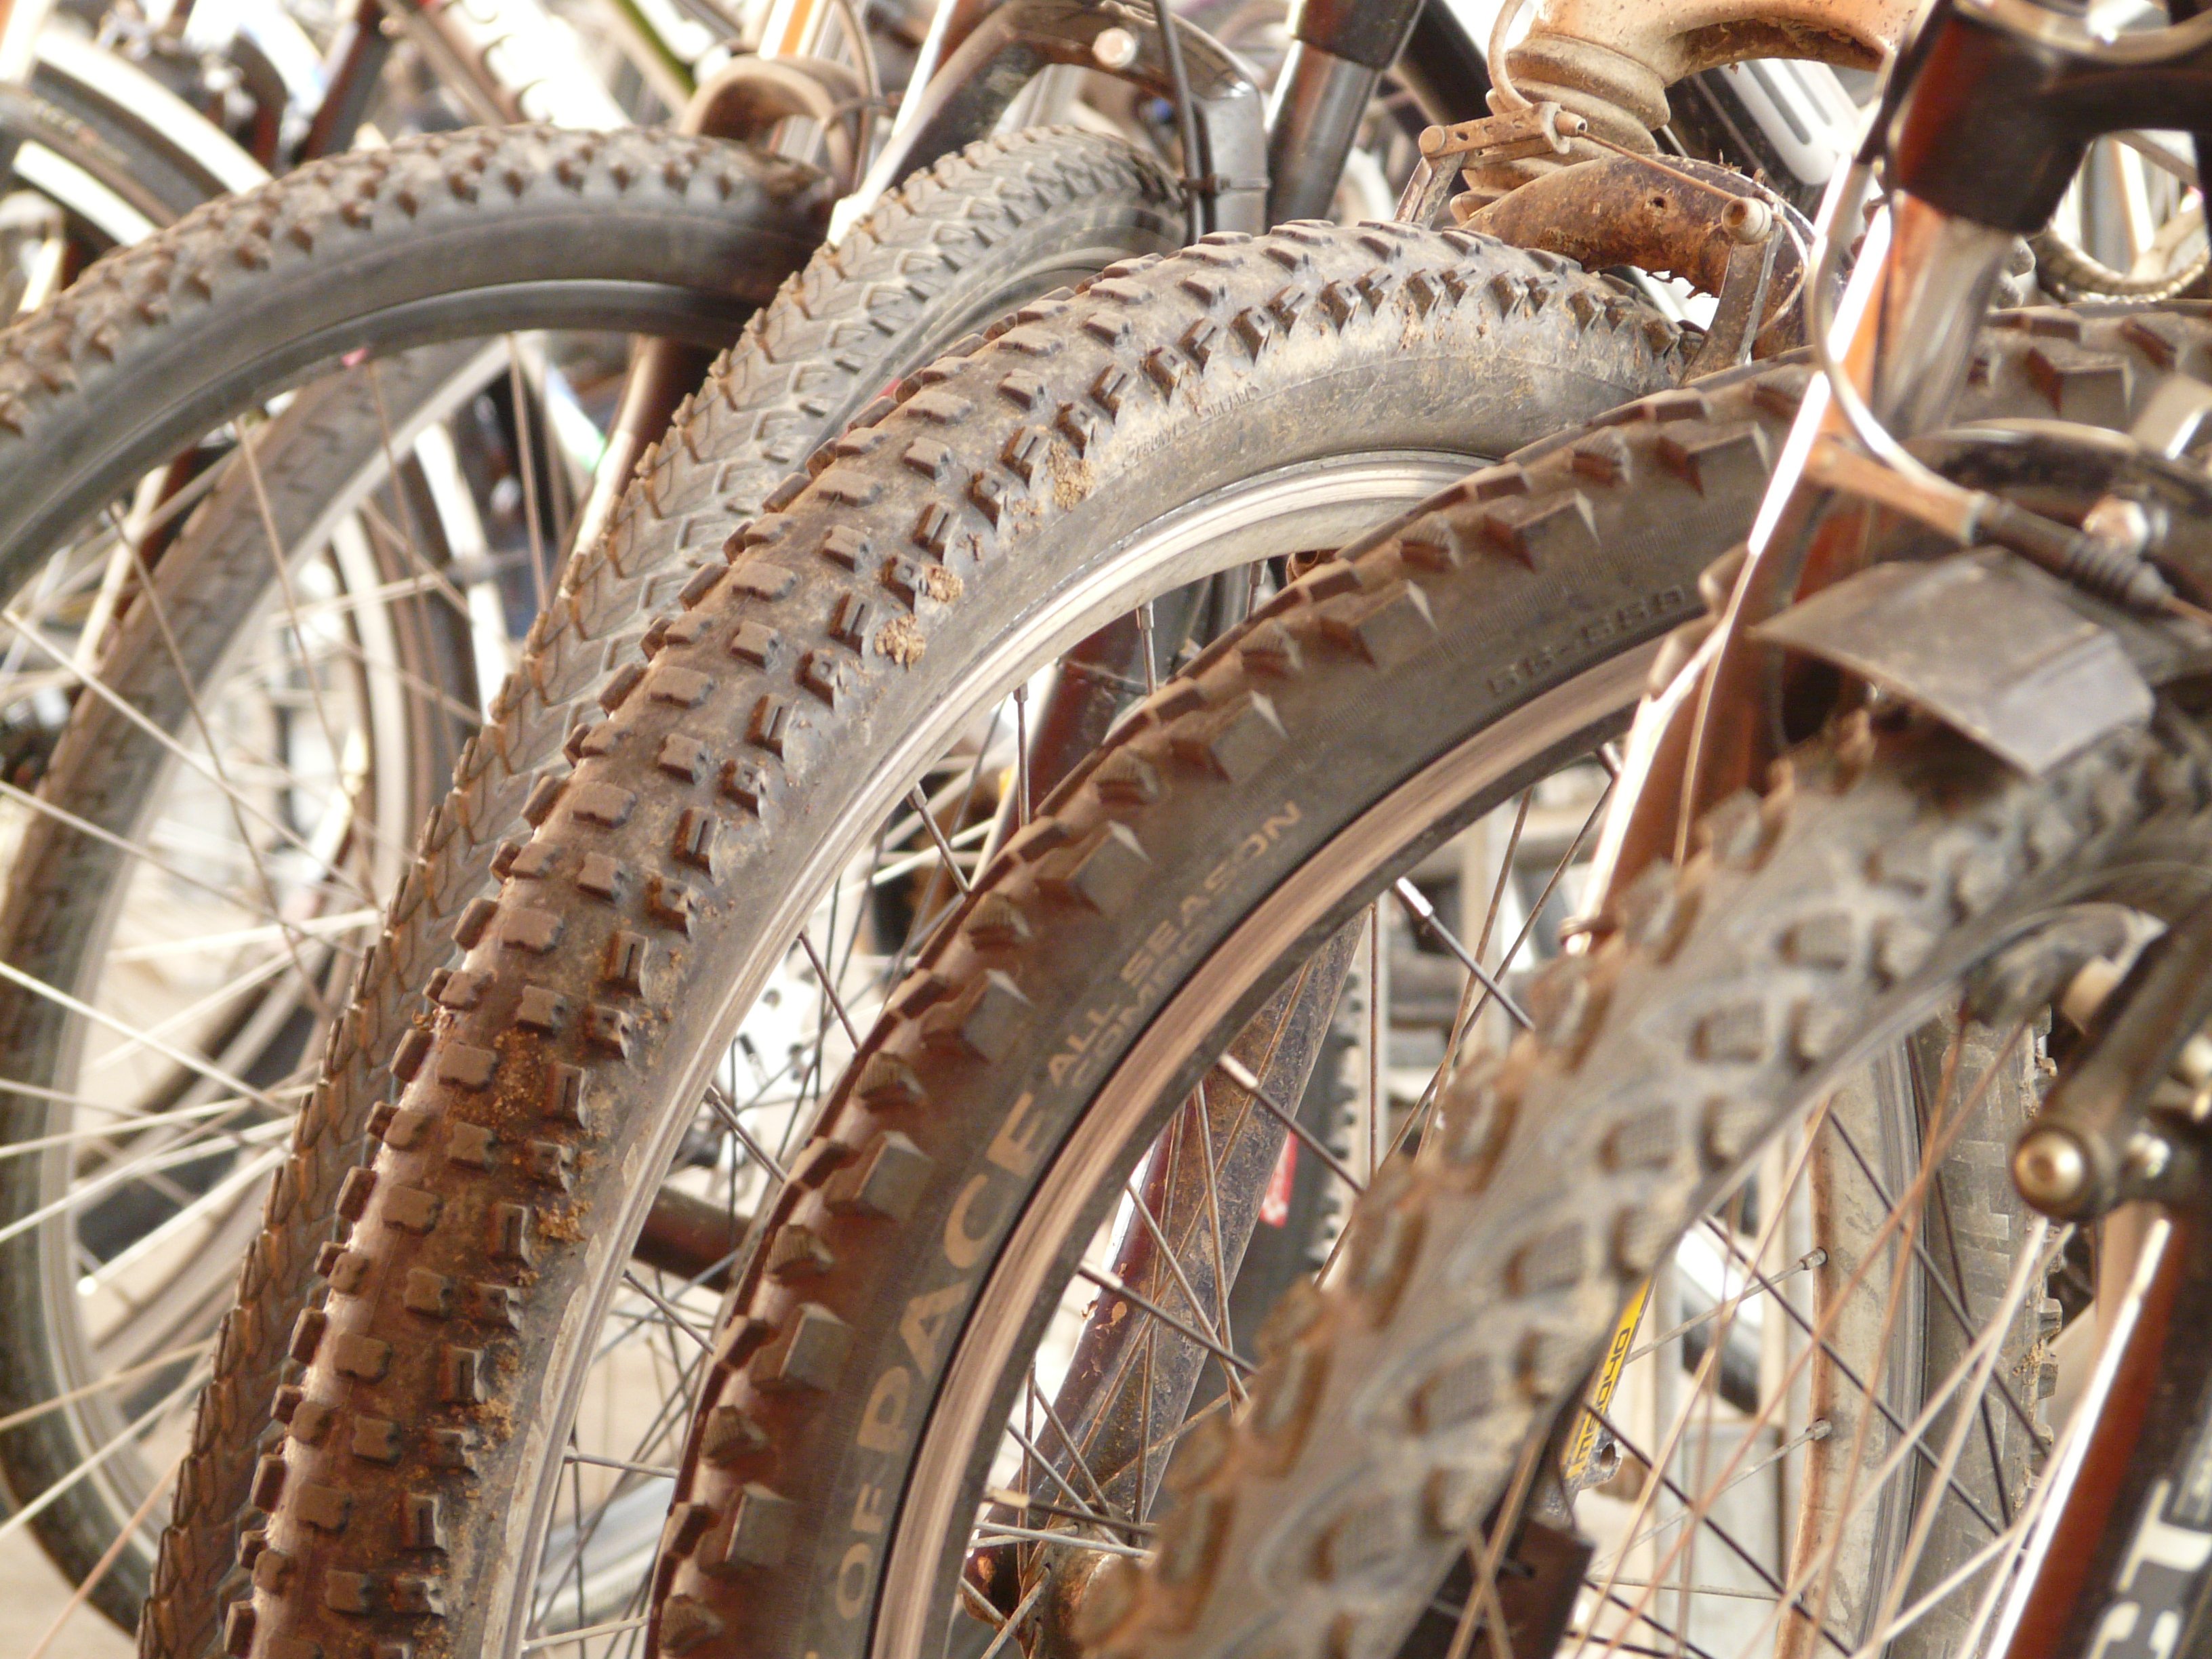
traffic, wheel, bicycle, bike, tunnel, vehicle, spoke, macro, drive, close, tire, sports equipment, mountain bike, rim, freeride, mature, bicycle wheel, land vehicle, cycle sport, cyclo cross bicycle, automotive tire, bicycle motocross, bmx bike, road bicycle